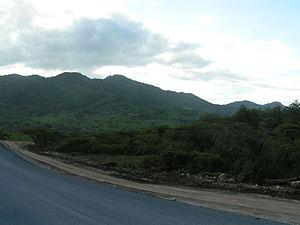
Jinotega, capitale du département de Jinotega, est une ville du Nicaragua située sur la route panaméricaine à 142 km au nord de Managua la capitale du pays.